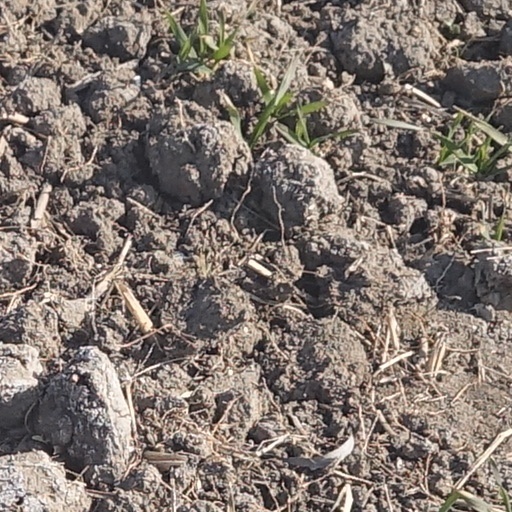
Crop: wheat